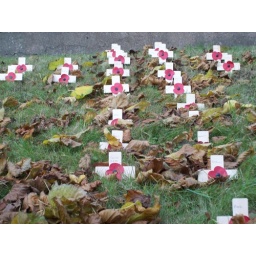
crosses in front of the memorial set in the sign of the cross